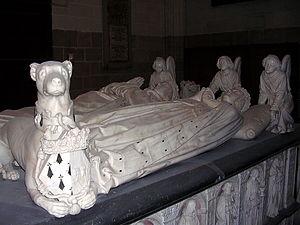
Le lévrier est un chien longiligne, aux longues pattes fines, au corps souple et léger, très musclé, tendineux, bâti pour la course. Actuellement, il existe 13 races classées dans le groupe 10 et 5 races réparties dans le groupe 5 de la nomenclature officielle établie par la Fédération cynologique internationale.
Le tombeau de François II, duc de Bretagne et de sa femme Marguerite de Foix est un monument funéraire qui se trouve à Nantes, dans la cathédrale Saint-Pierre-et-Saint-Paul, et qui fut réalisé en différents matériaux nobles dont le marbre de Carrare au début du XVIᵉ siècle par Michel Colombe et Jean Perréal.
Cette liste recense les gisants situés en France.